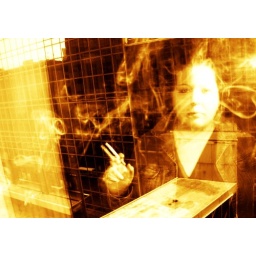
This is my reflection in the hotel window in Minneapolis, MN. I'm looking at the buildings across the street.